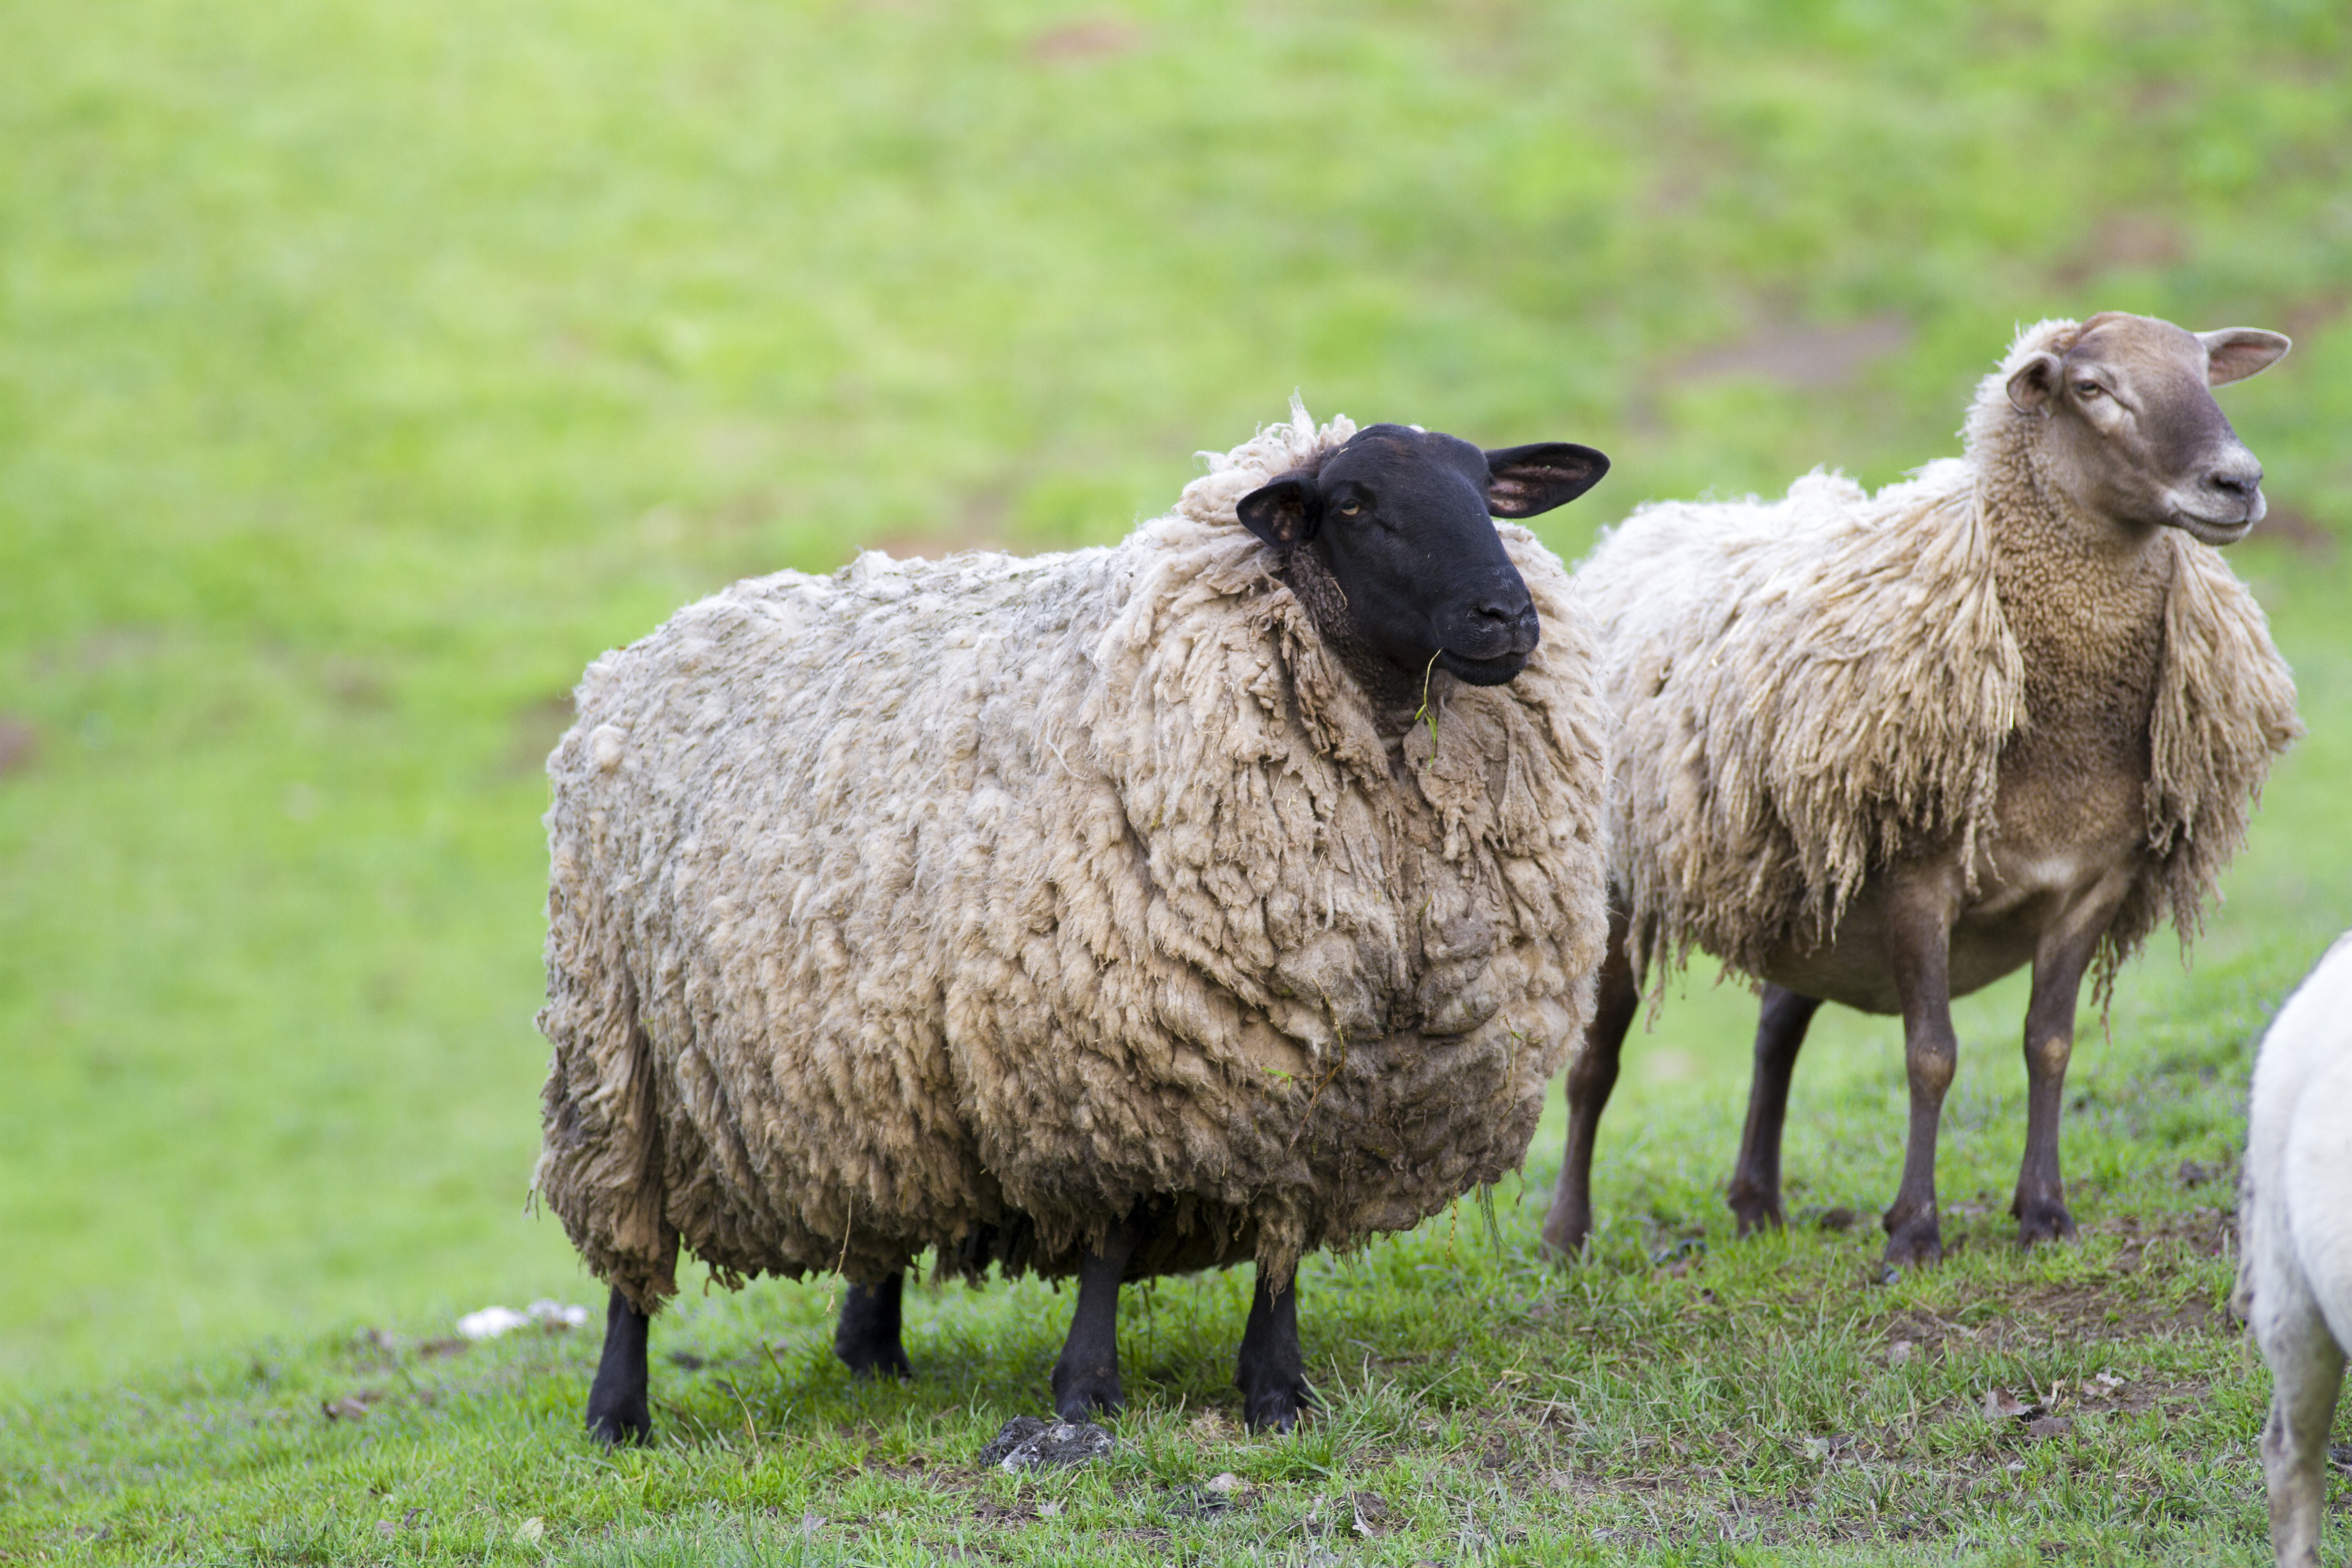
grass, farm, meadow, flock, wildlife, horn, fur, herd, pasture, grazing, livestock, sheep, mammal, wool, fauna, flock of sheep, animals, vertebrate, sheeps, cow goat family